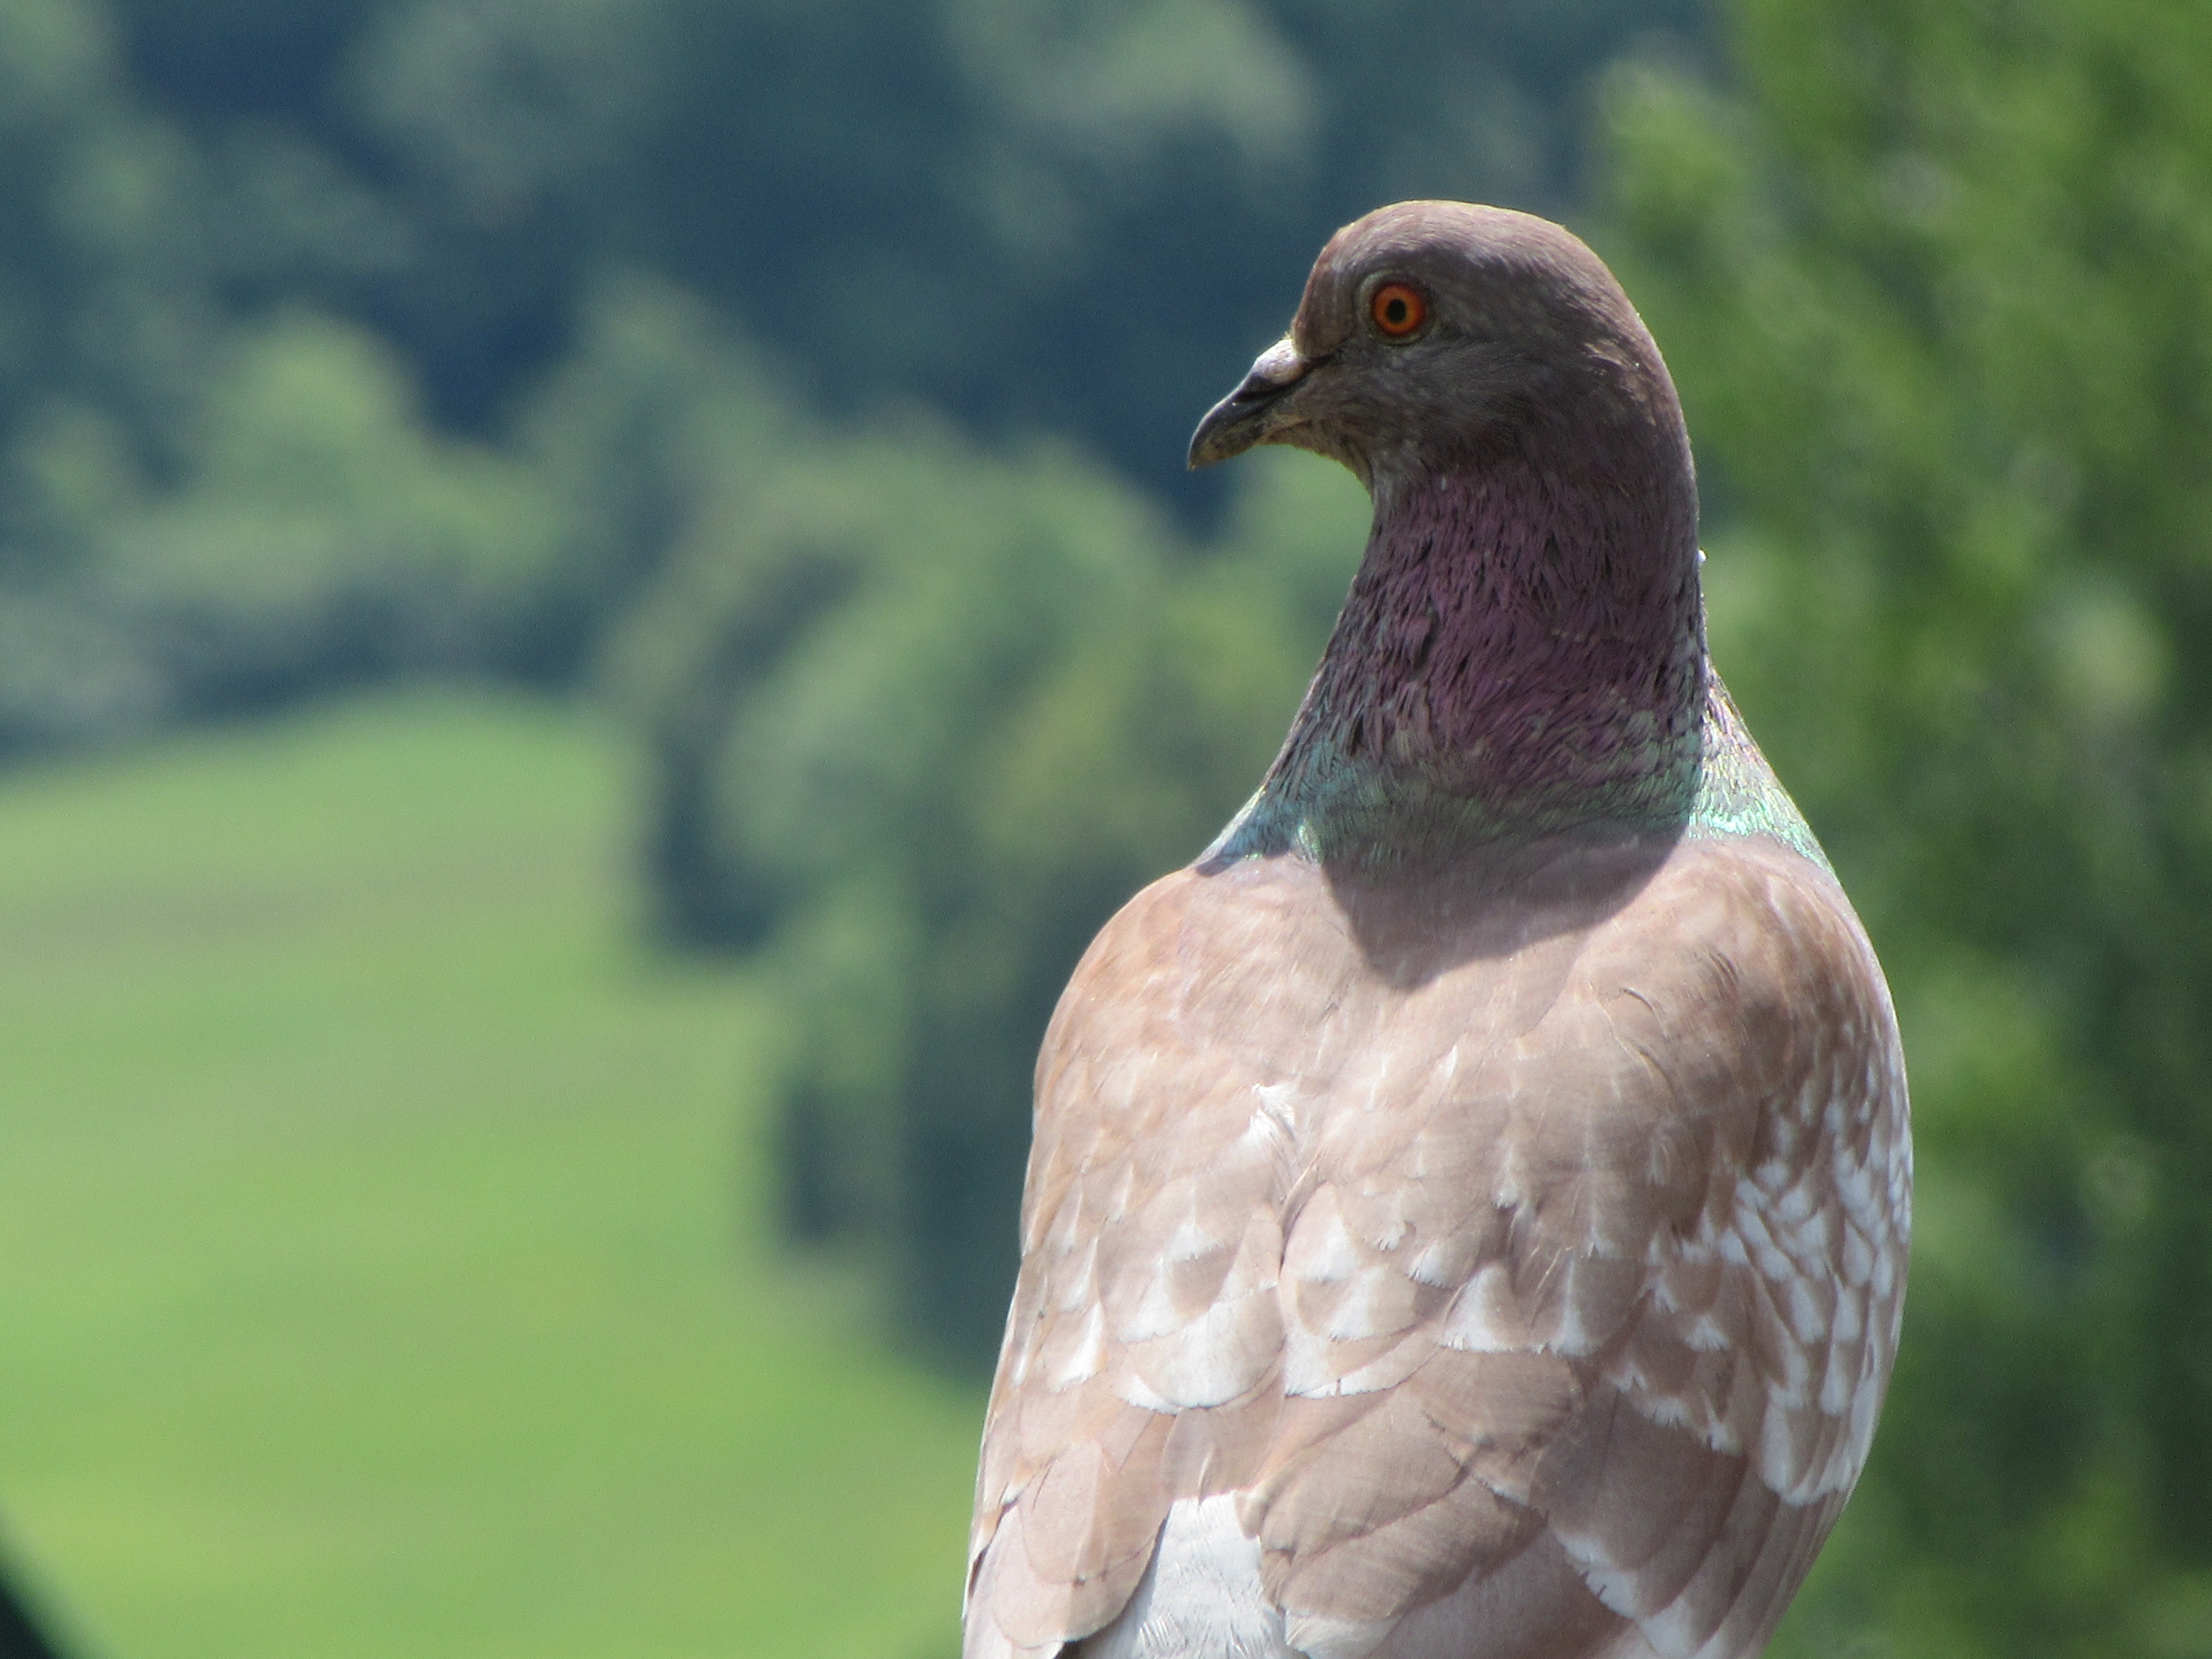
nature, bird, wing, wildlife, green, beak, brown, fauna, bird of prey, pigeon, vertebrate, falcon, pigeons and doves